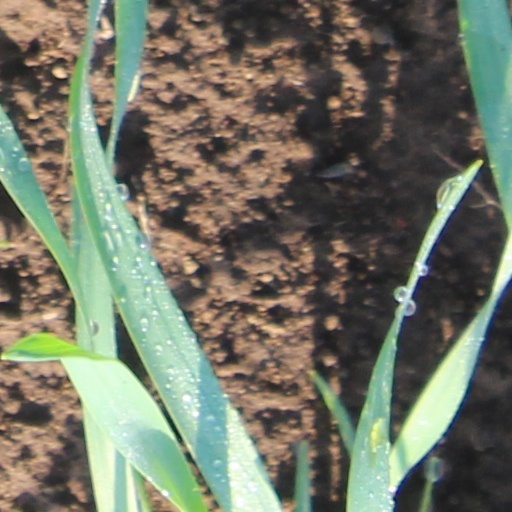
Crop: wheat